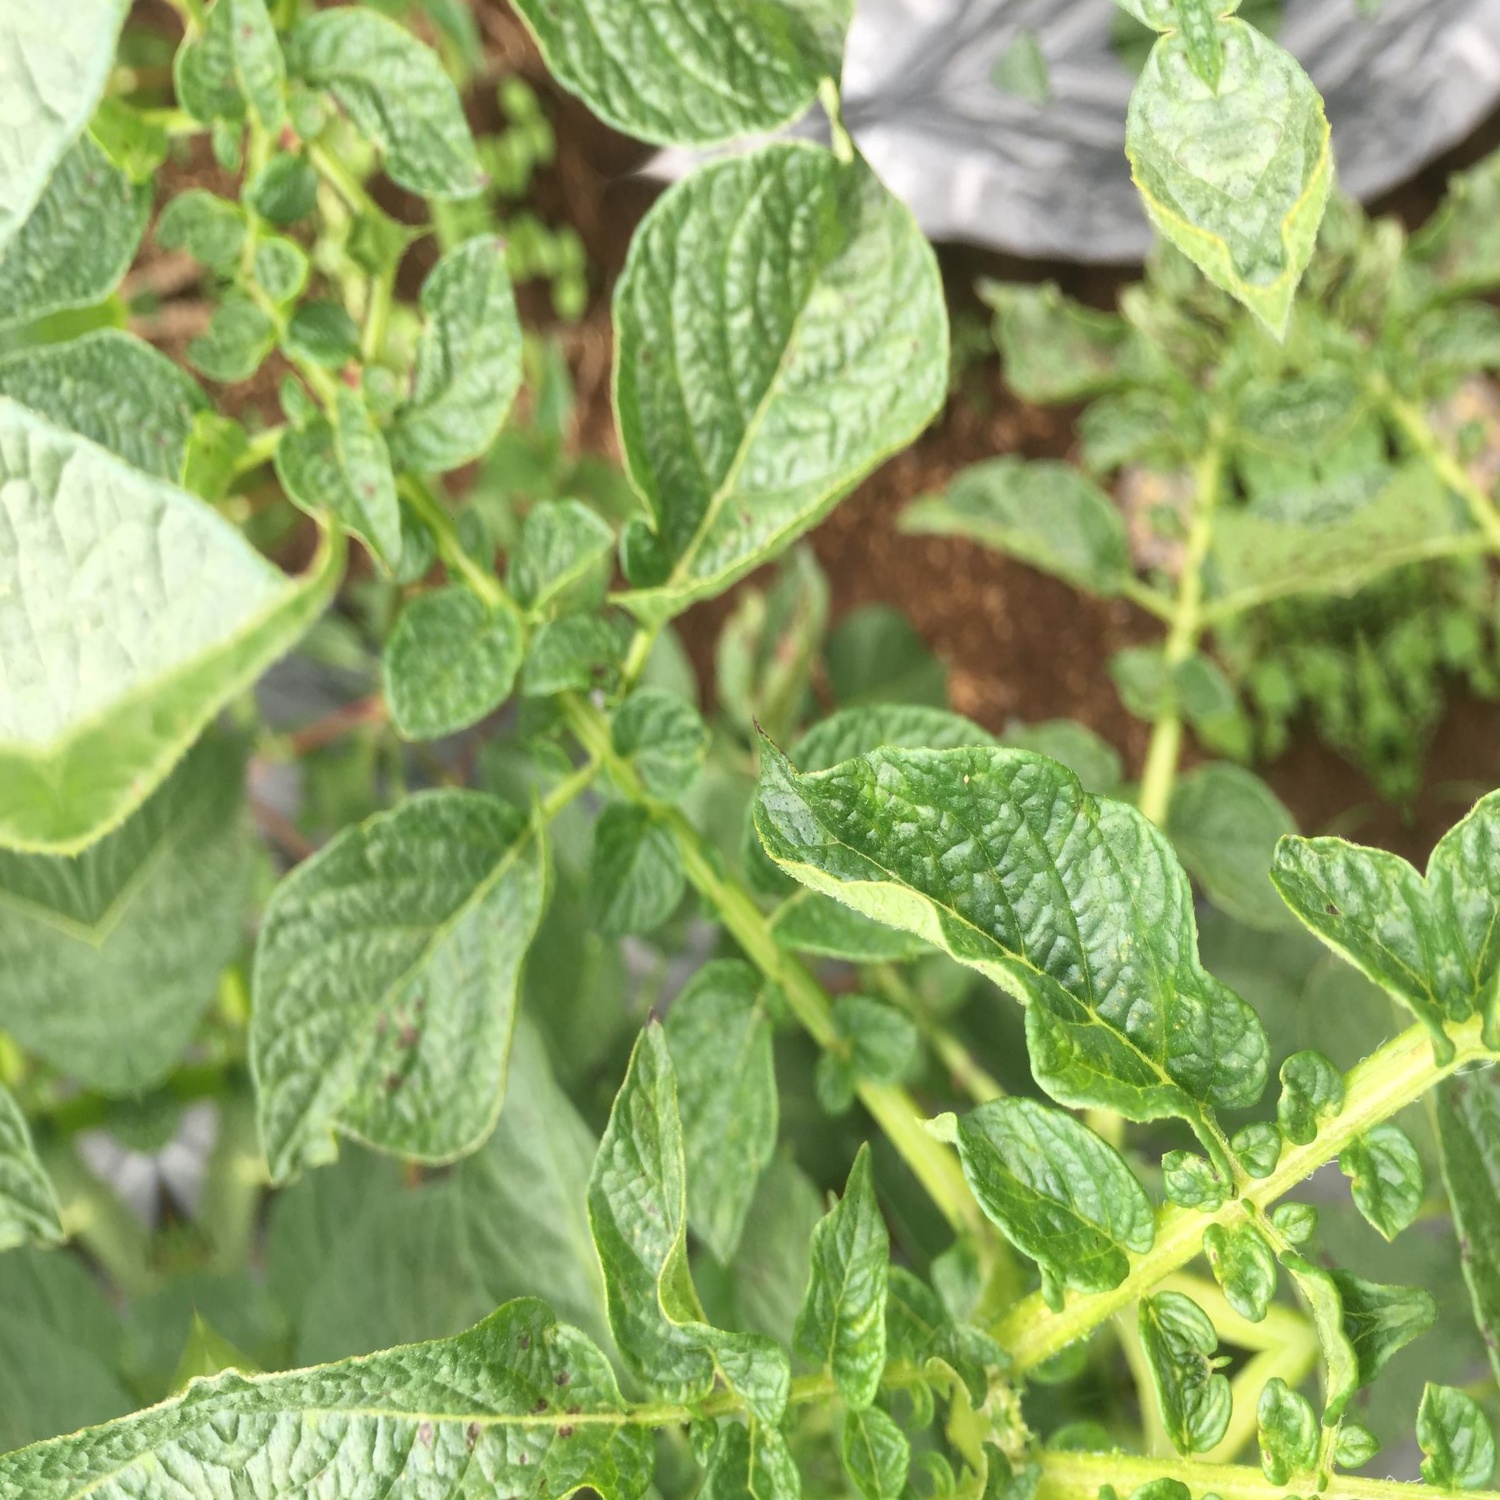
Etiqueta: Virus